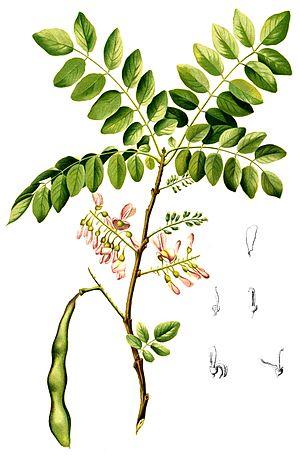
Le Gliricidia sepium est un arbre de taille moyenne de la famille des Fabaceae, originaire d'Amérique du Sud et d'Amérique centrale. Cet arbre a été introduit dans de nombreuses zones tropicales du monde pour faire des haies, produire du fourrage ou de l'ombrage aux cultures.